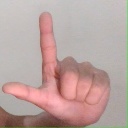
अक्षर: ल